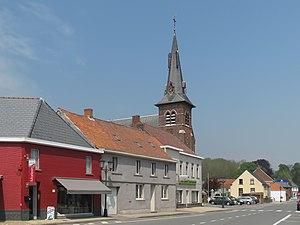
Munkzwalm est une section de la commune belge de Zwalm située en Région flamande dans la province de Flandre-Orientale.